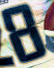
Number: 8